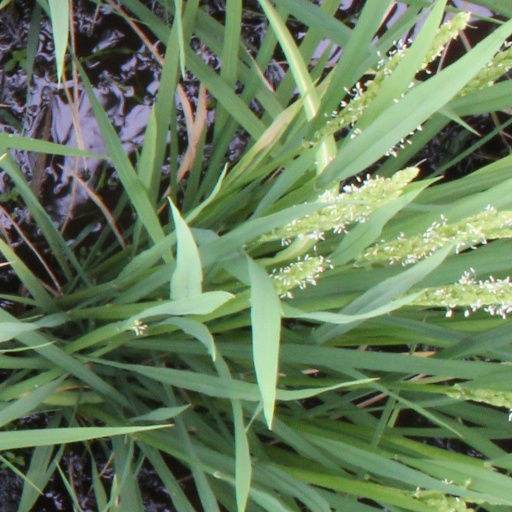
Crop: rice